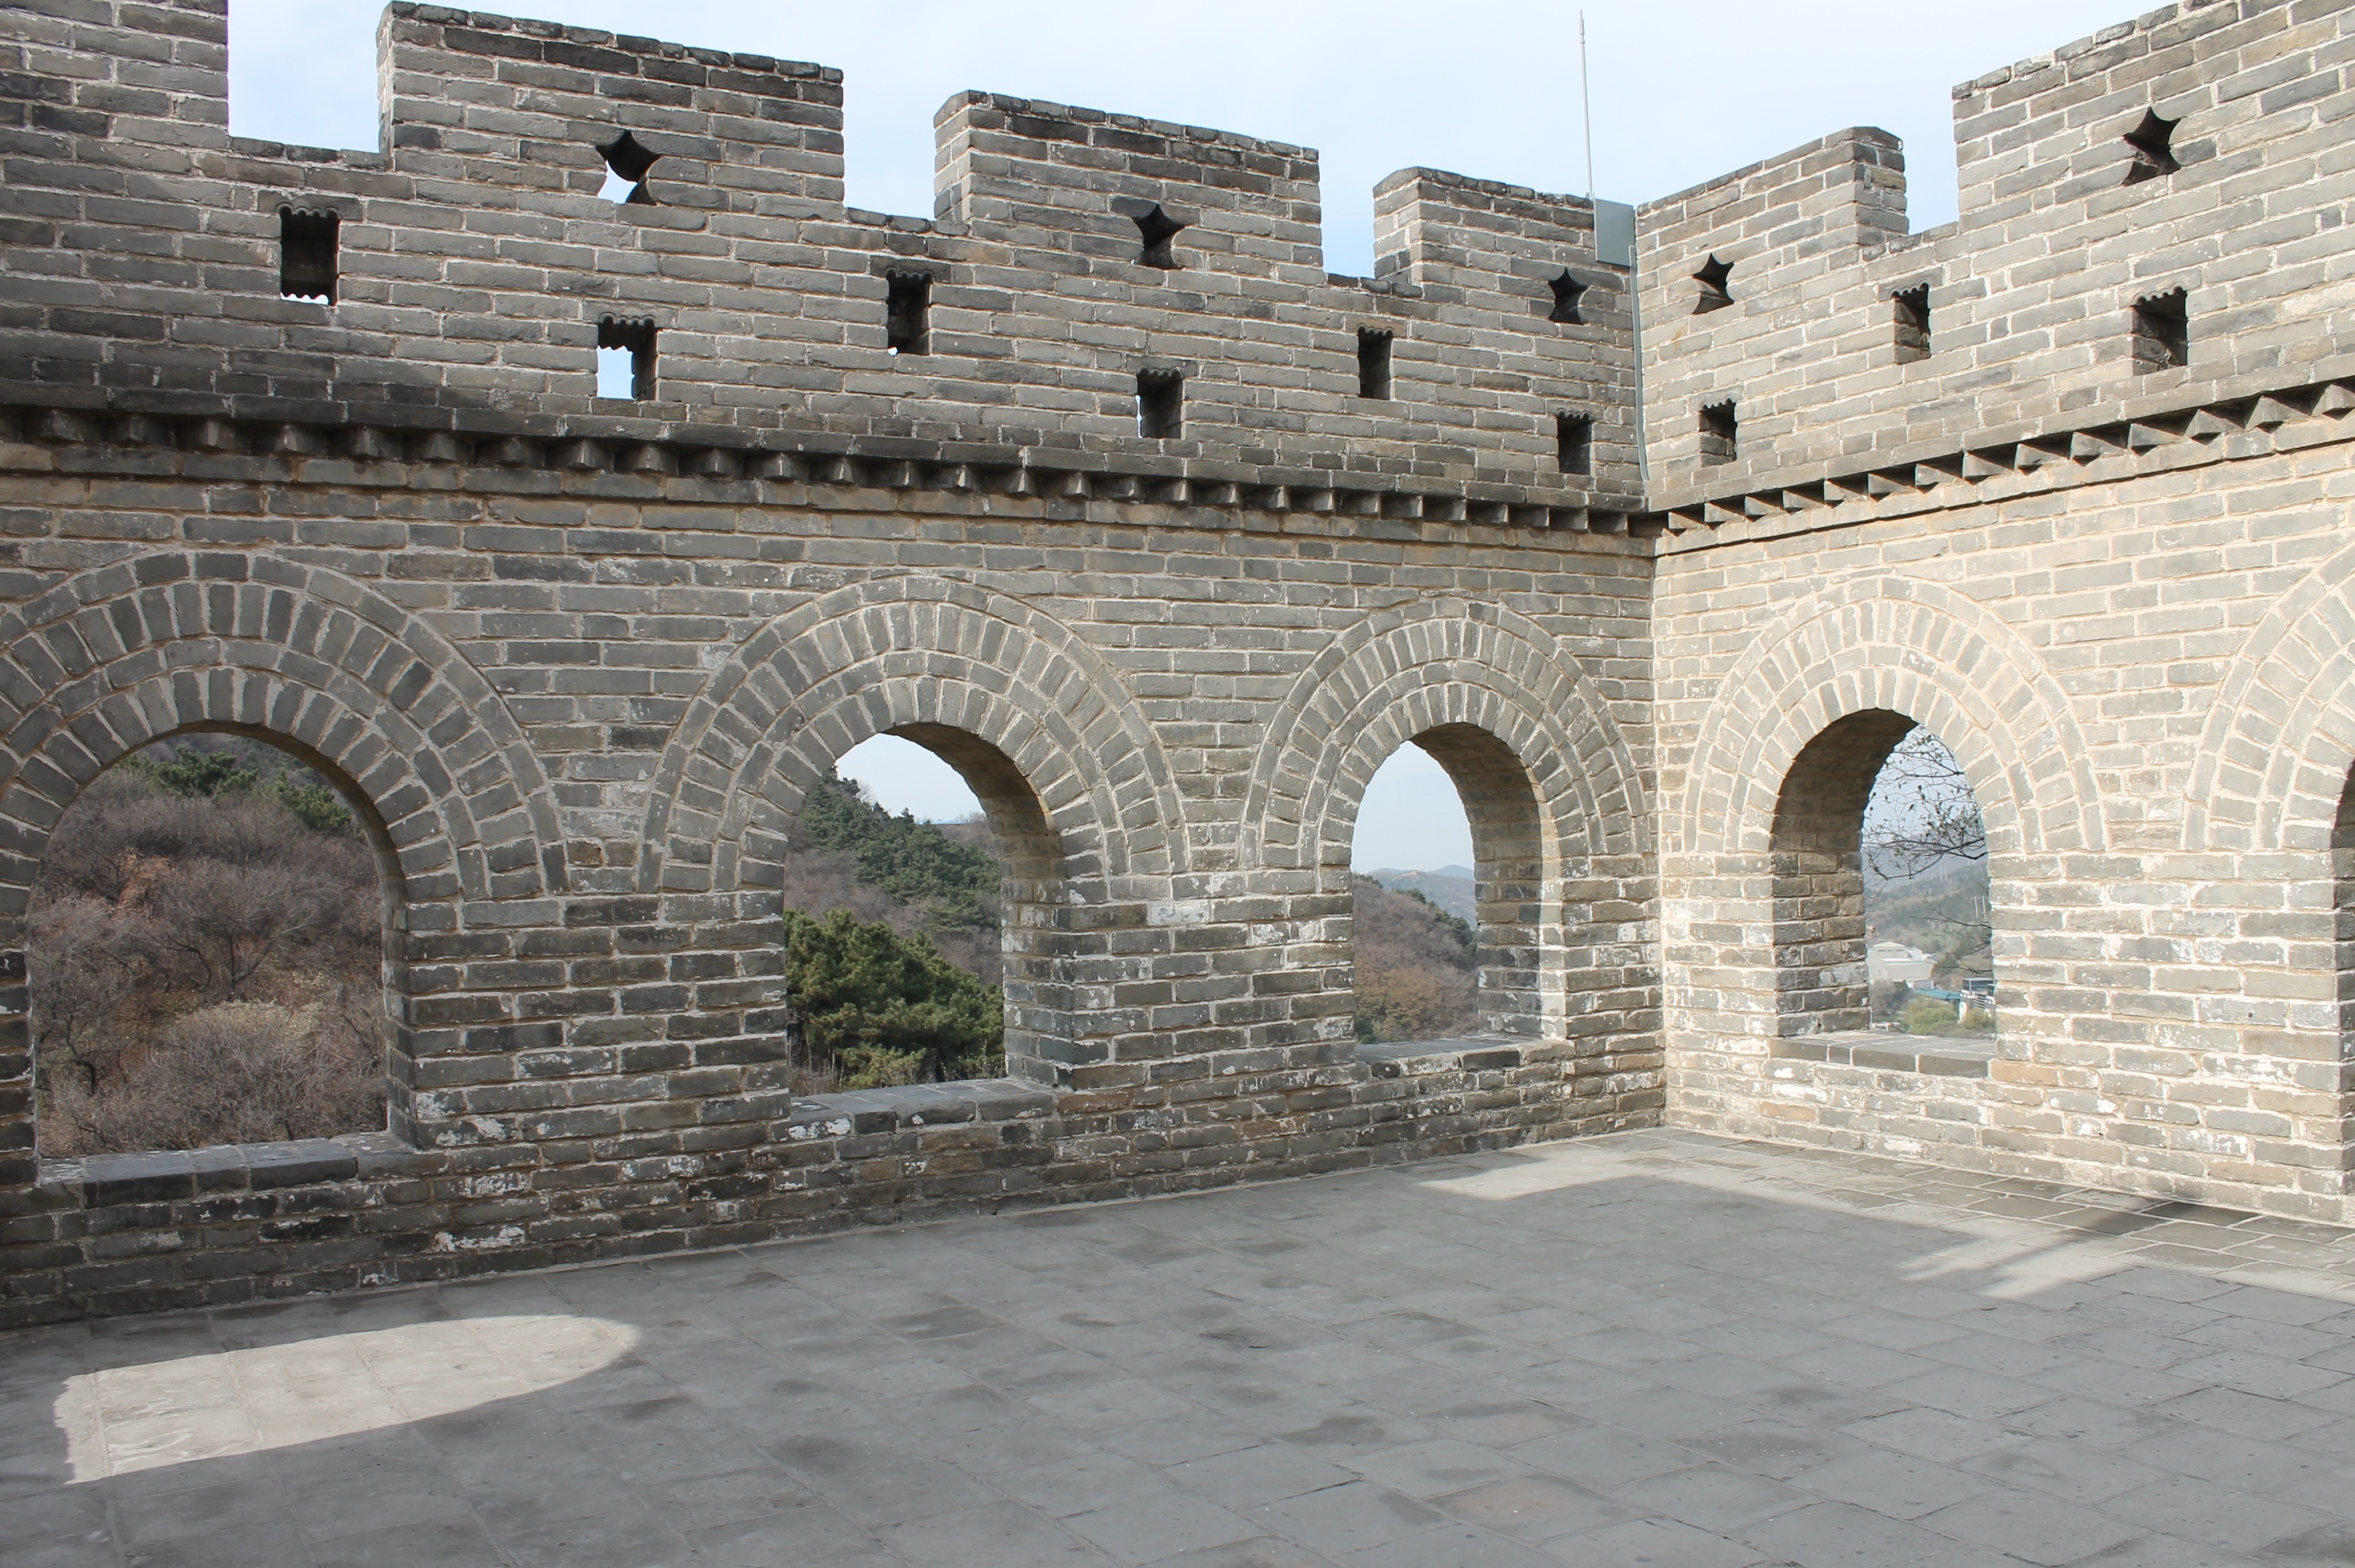
architecture, bridge, building, palace, arch, tower, fortification, great wall, monastery, arcade, china, coach, buildup, aqueduct, ancient history, ancient roman architecture